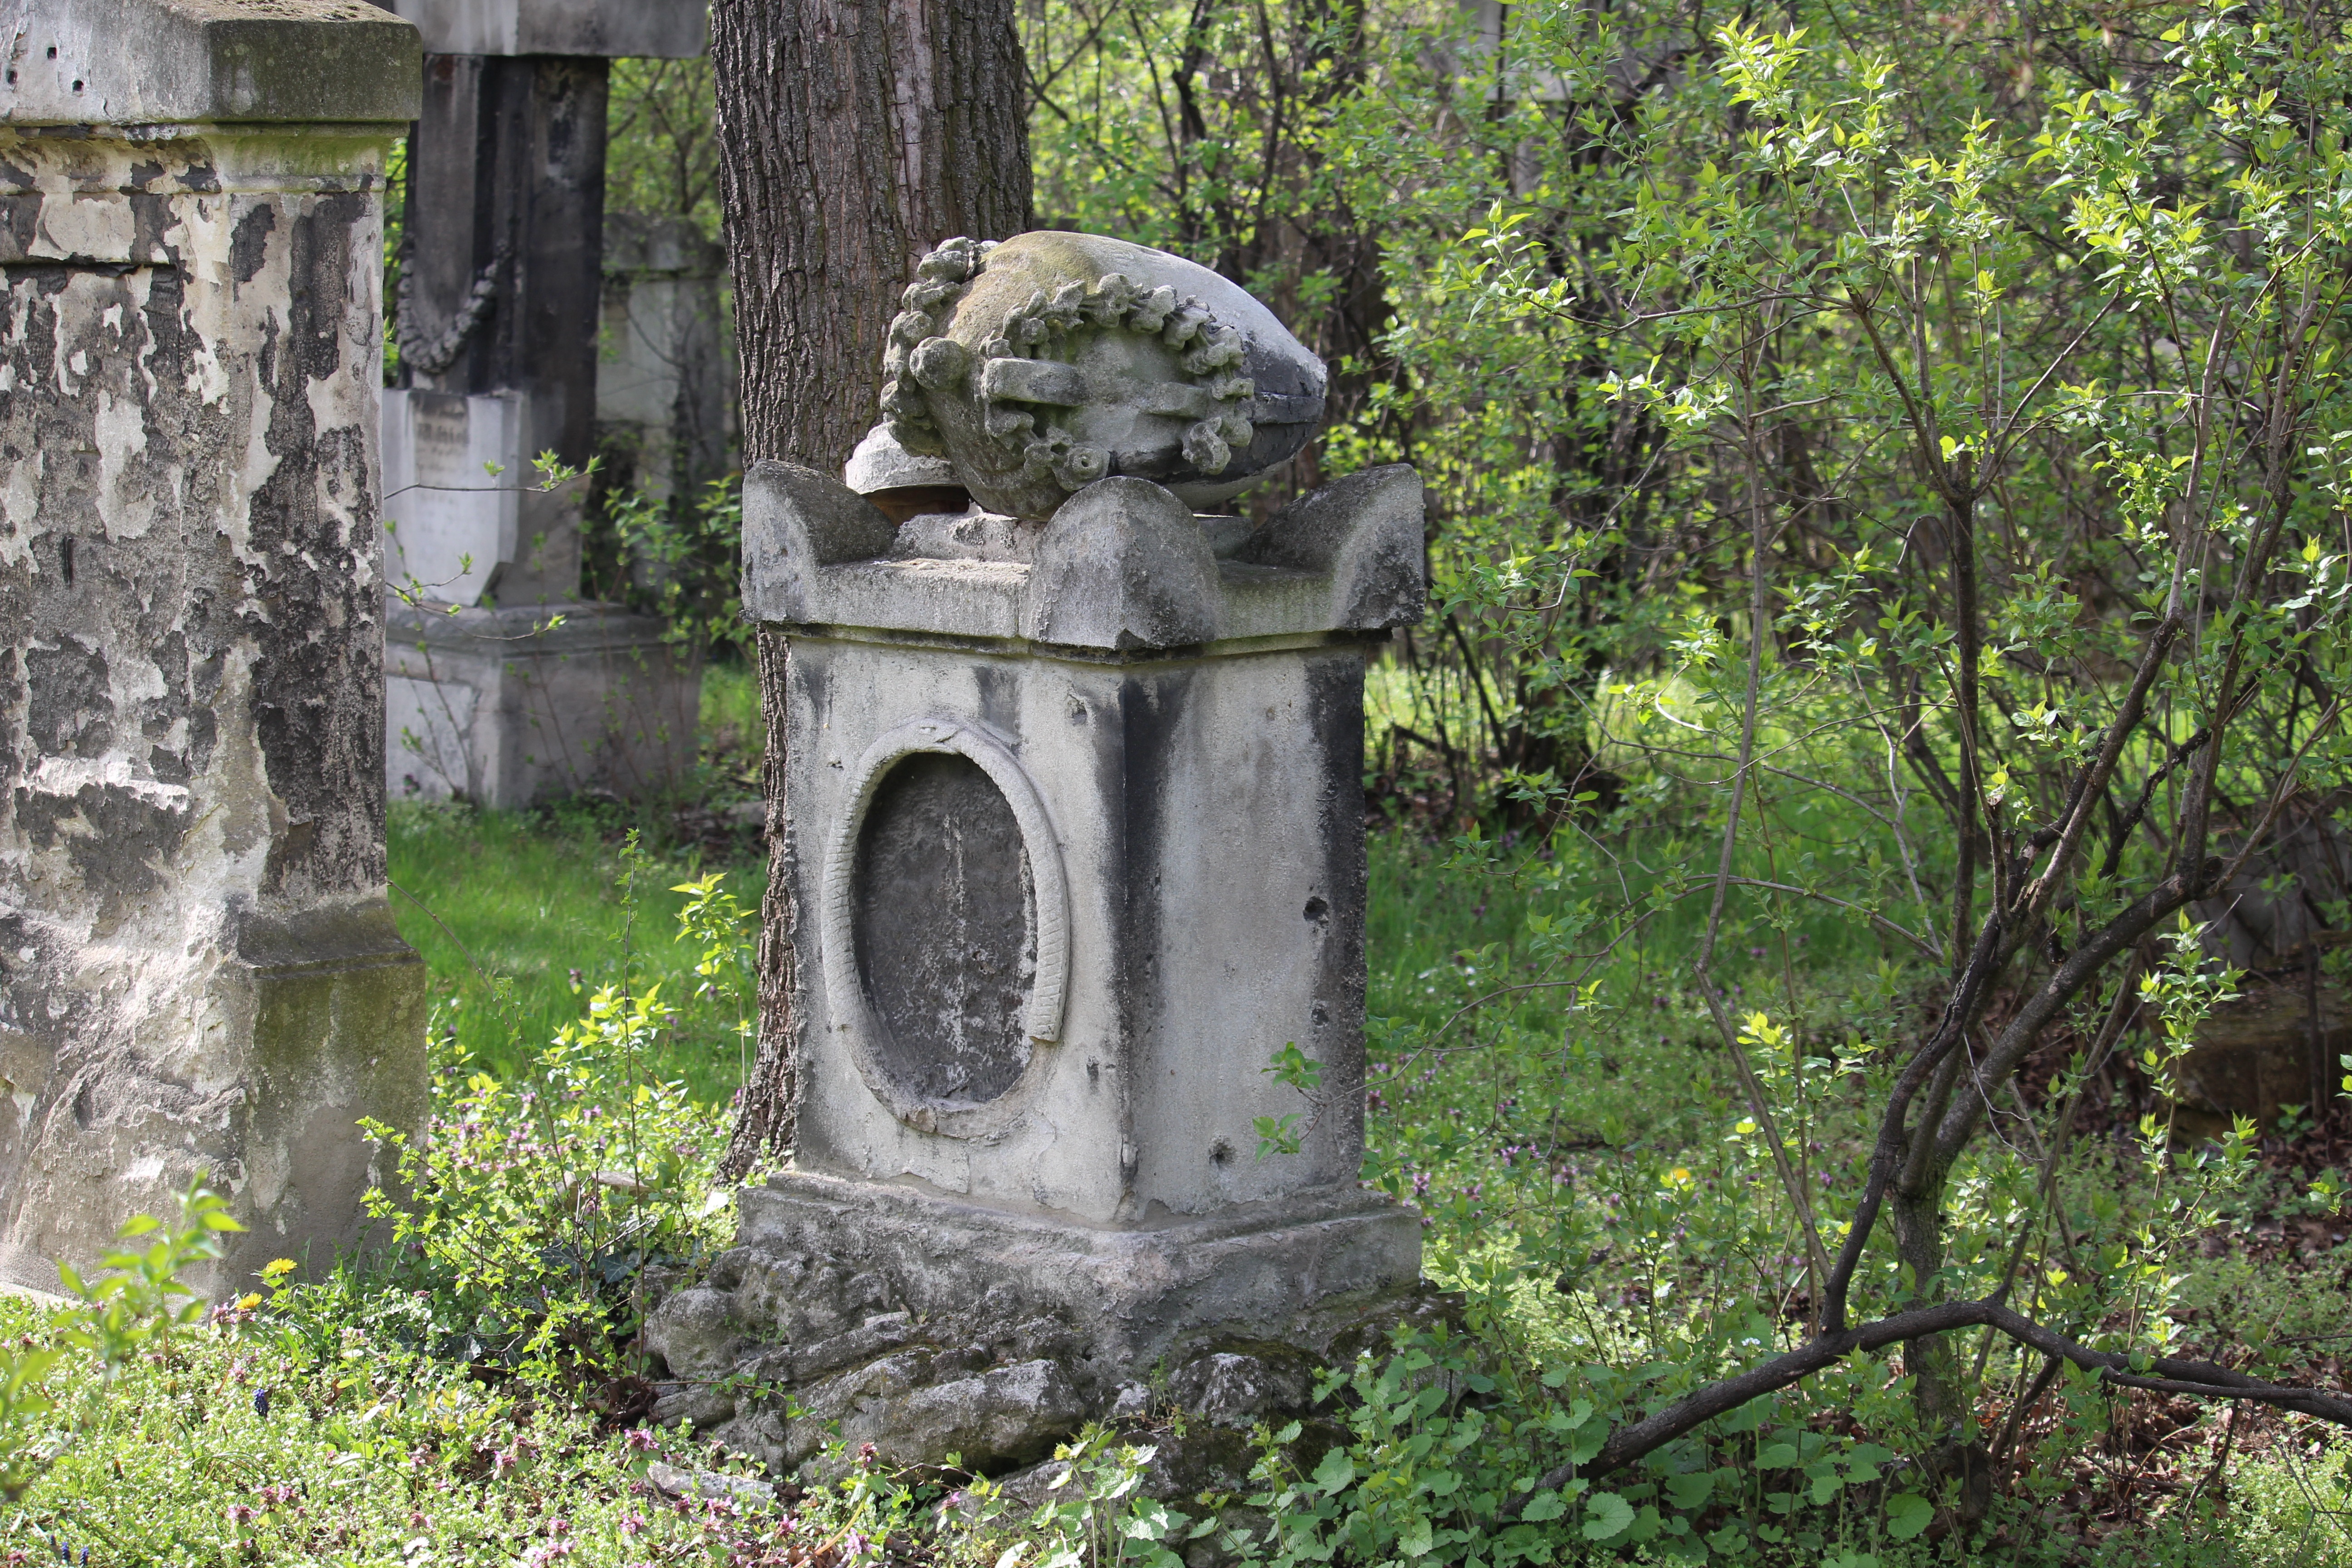
monument, statue, cemetery, grave, sculpture, art, vienna, headstone, ancient history, st marxer cemetery, st marx